Kayea stylosa

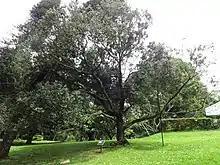
"Kayea stylosa" in the Royal Botanical Gardens, Peradeniya.

Mesua stylosa is a species of flowering plant in the Calophyllaceae family. It is a tree endemic to southwestern Sri Lanka.